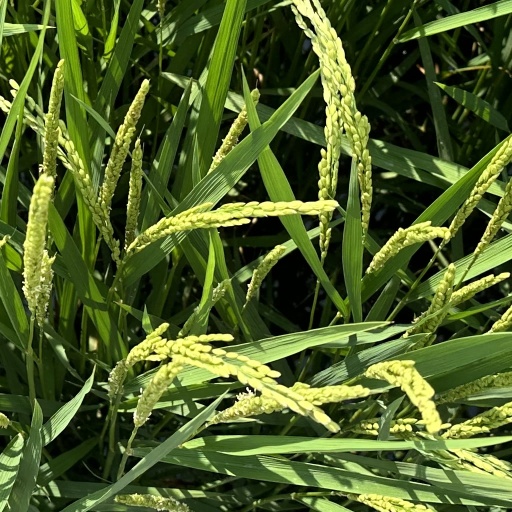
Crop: rice